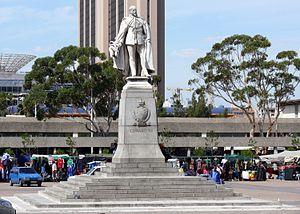
Le Cap est une ville d'Afrique du Sud, capitale de la colonie du Cap puis de la province du Cap. Elle est actuellement la capitale provinciale du Cap-Occidental.
La statue du Roi Édouard VII située sur Grand Parade en face de l’hôtel de ville du Cap, Cap-Occidental en Afrique du Sud, rend hommage au Roi Édouard VII.